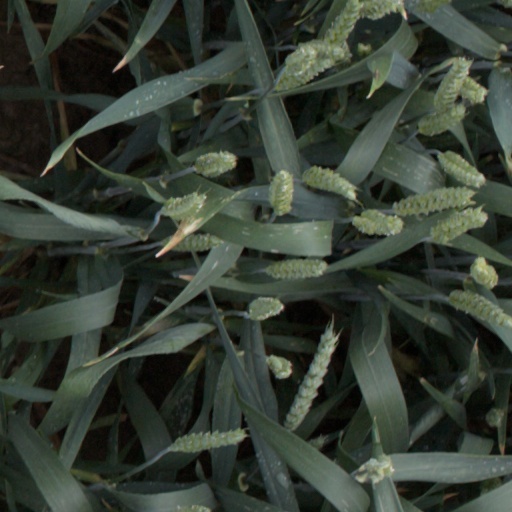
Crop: wheat